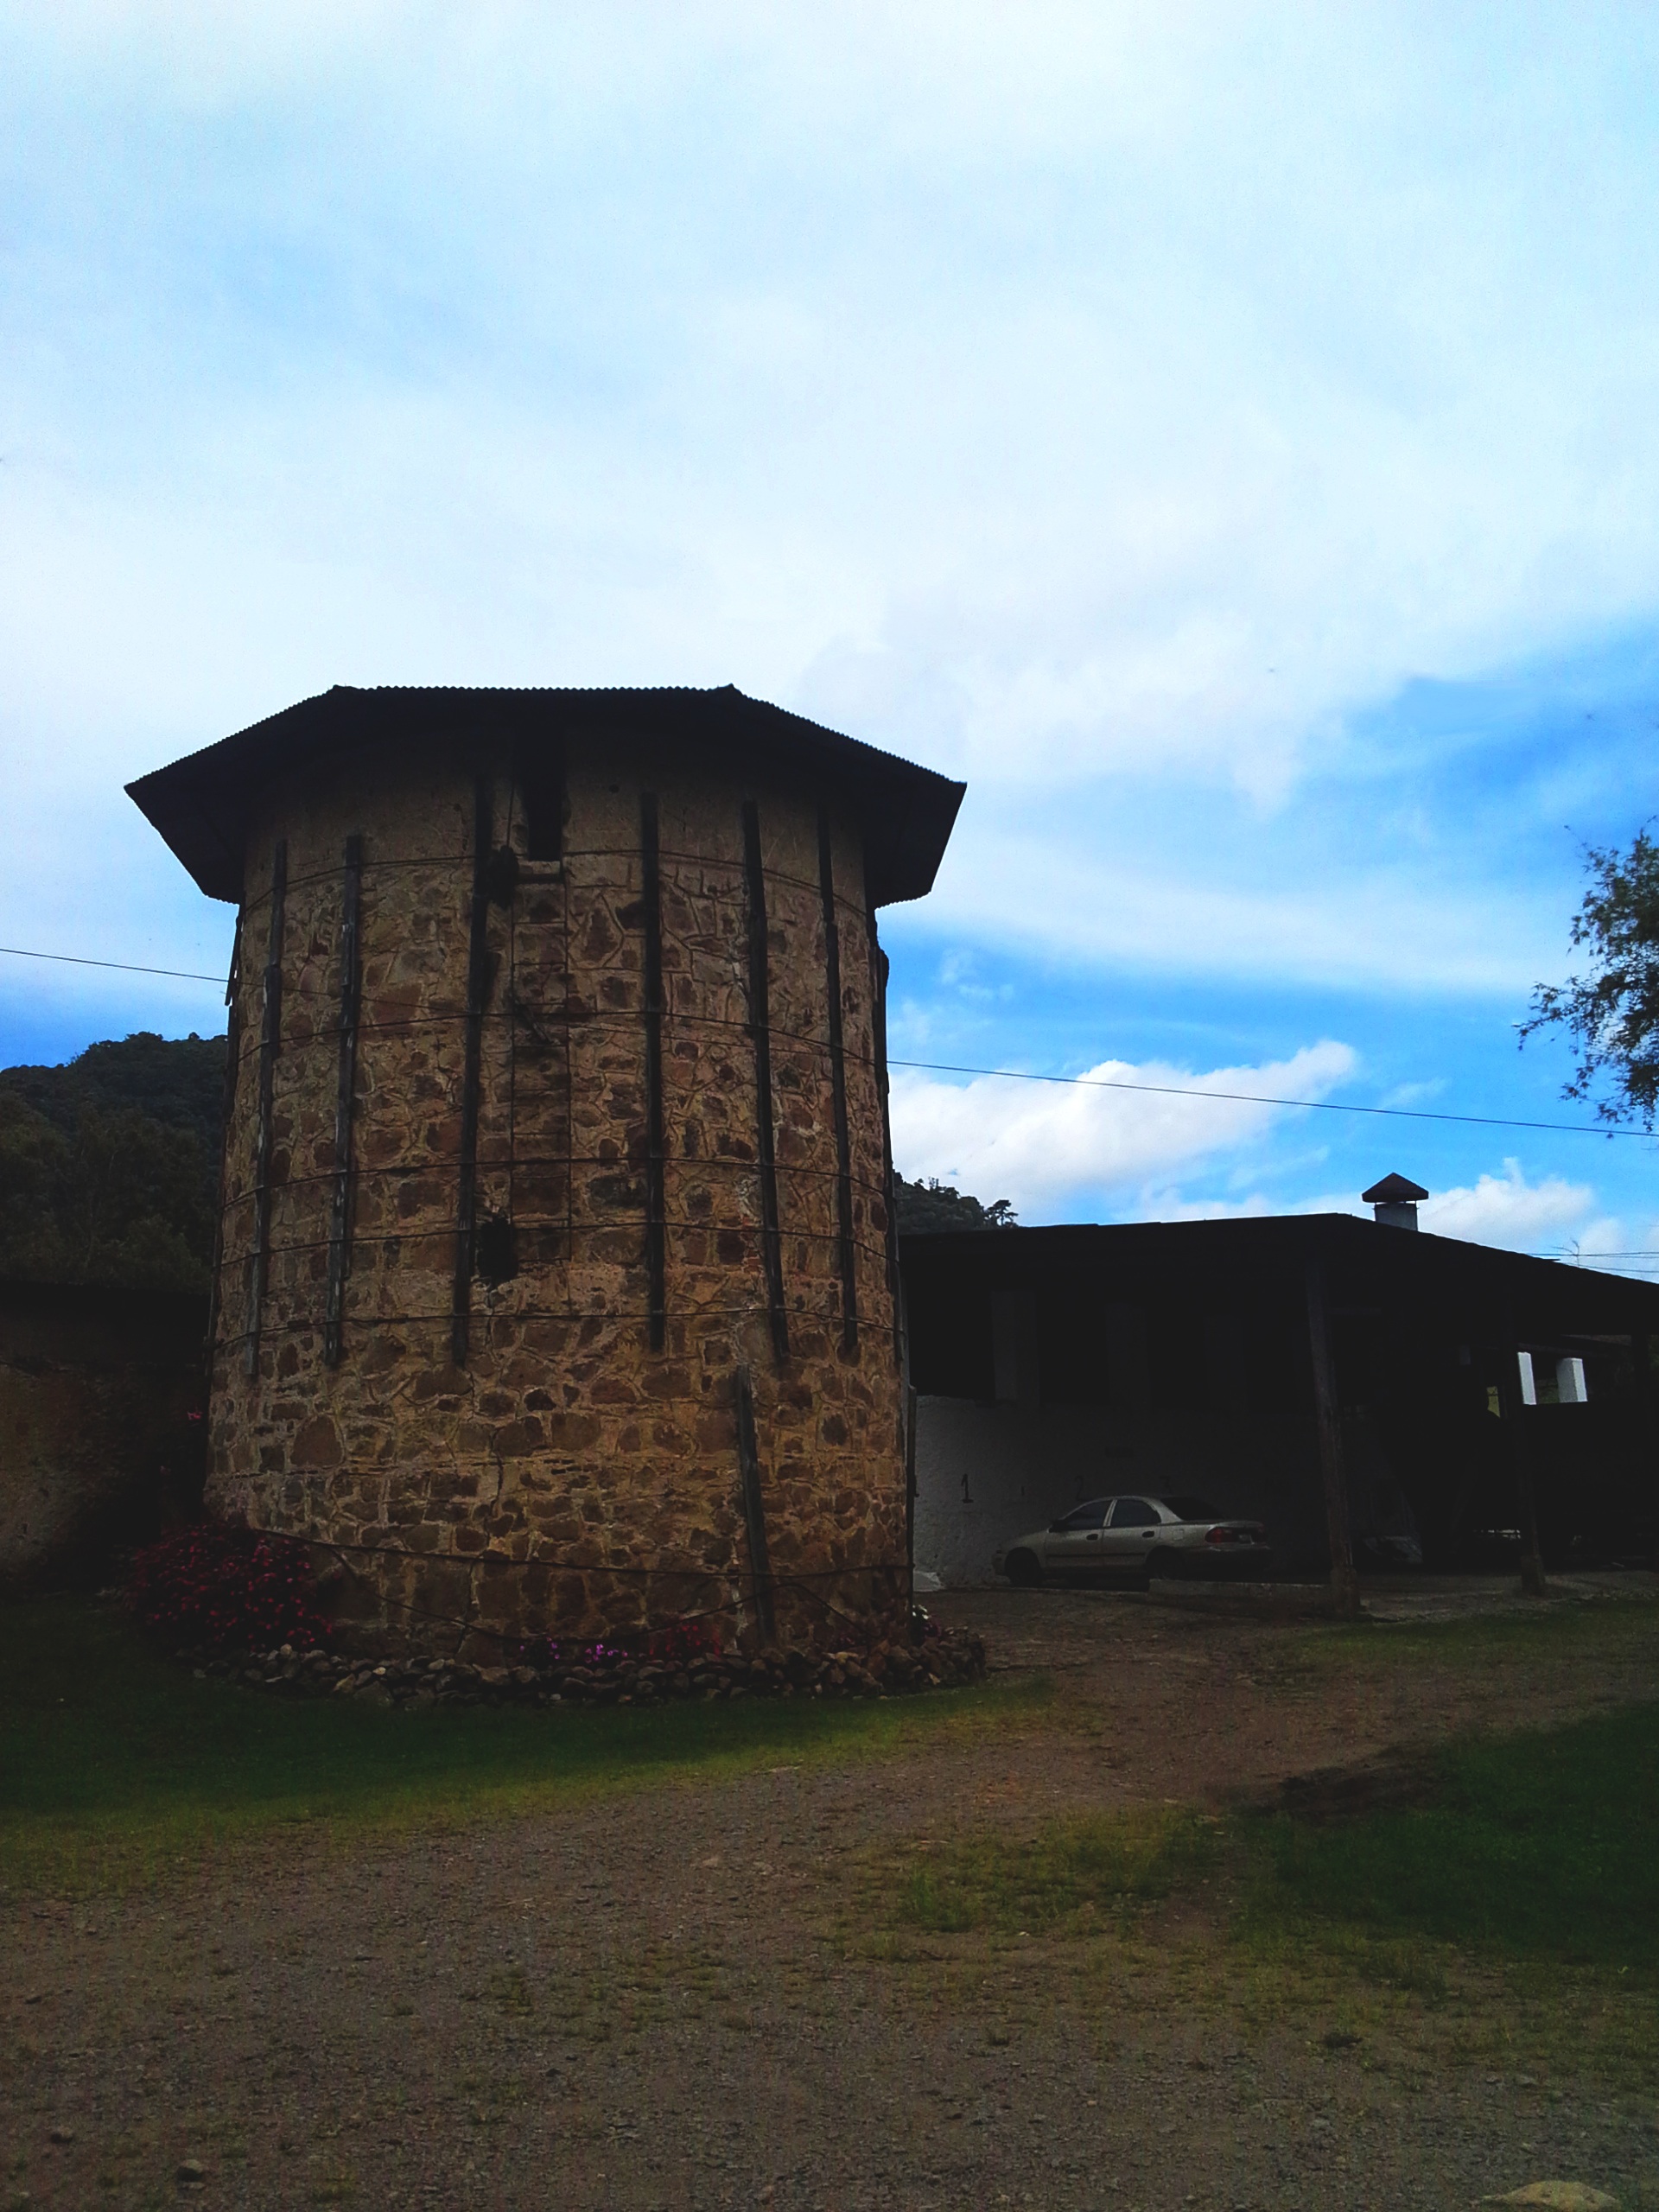
hill, building, tower, chapel, fortification, ruins, rural area